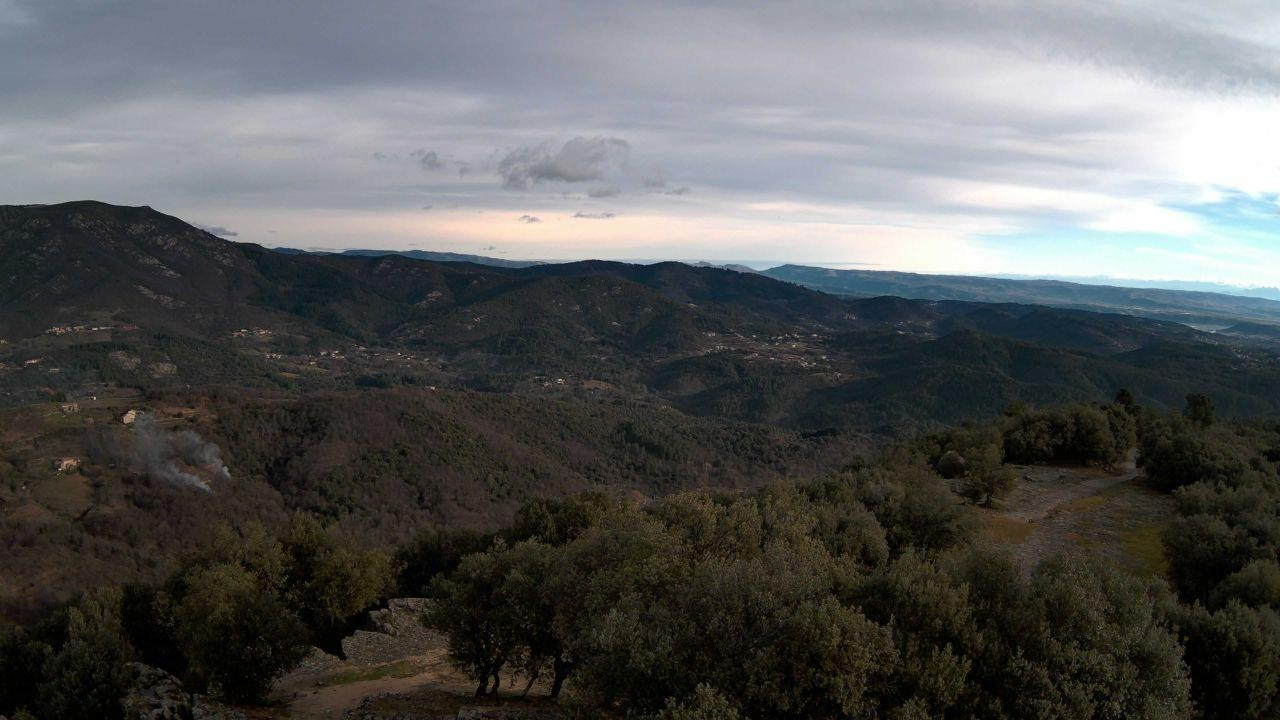
Fire: no
Smoke: yes